September 1913 lunar eclipse

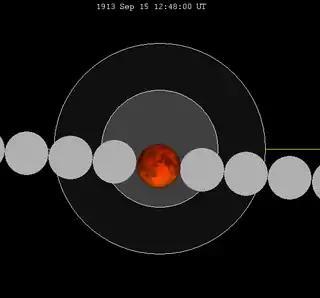
The Moon's hourly motion shown right to left

A total lunar eclipse occurred at the Moon’s ascending node of orbit on Monday, September 15, 1913, with an umbral magnitude of 1.4304. It was a central lunar eclipse, in which part of the Moon passed through the center of the Earth's shadow. A lunar eclipse occurs when the Moon moves into the Earth's shadow, causing the Moon to be darkened. A total lunar eclipse occurs when the Moon's near side entirely passes into the Earth's umbral shadow. Unlike a solar eclipse, which can only be viewed from a relatively small area of the world, a lunar eclipse may be viewed from anywhere on the night side of Earth. A total lunar eclipse can last up to nearly two hours, while a total solar eclipse lasts only a few minutes at any given place, because the Moon's shadow is smaller. Occurring only about 30 minutes after apogee (on September 15, 1913, at 12:20 UTC), the Moon's apparent diameter was smaller.